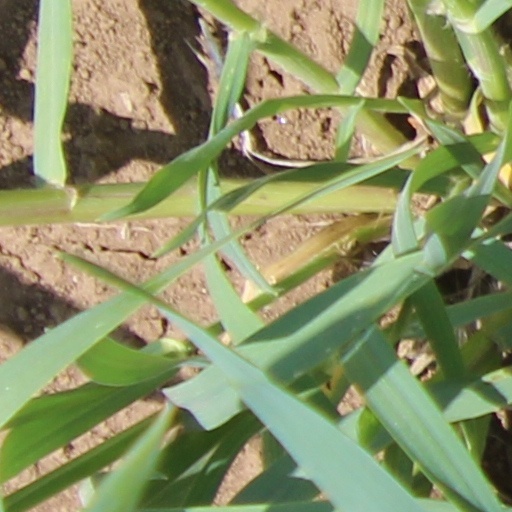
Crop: wheat